Mount Rogers

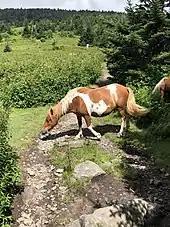
Wild ponies near Mount Rogers

Mount Rogers and the surrounding area is home to around 100 wild ponies, one of the few places in the United States where they live in the wild. According to "Smithsonian Magazine", the ponies have lived in the area since the 1940s. In 1974, the Wilburn Ridge Pony Association was formed to help manage the herd and maintain the grassy area where they graze.